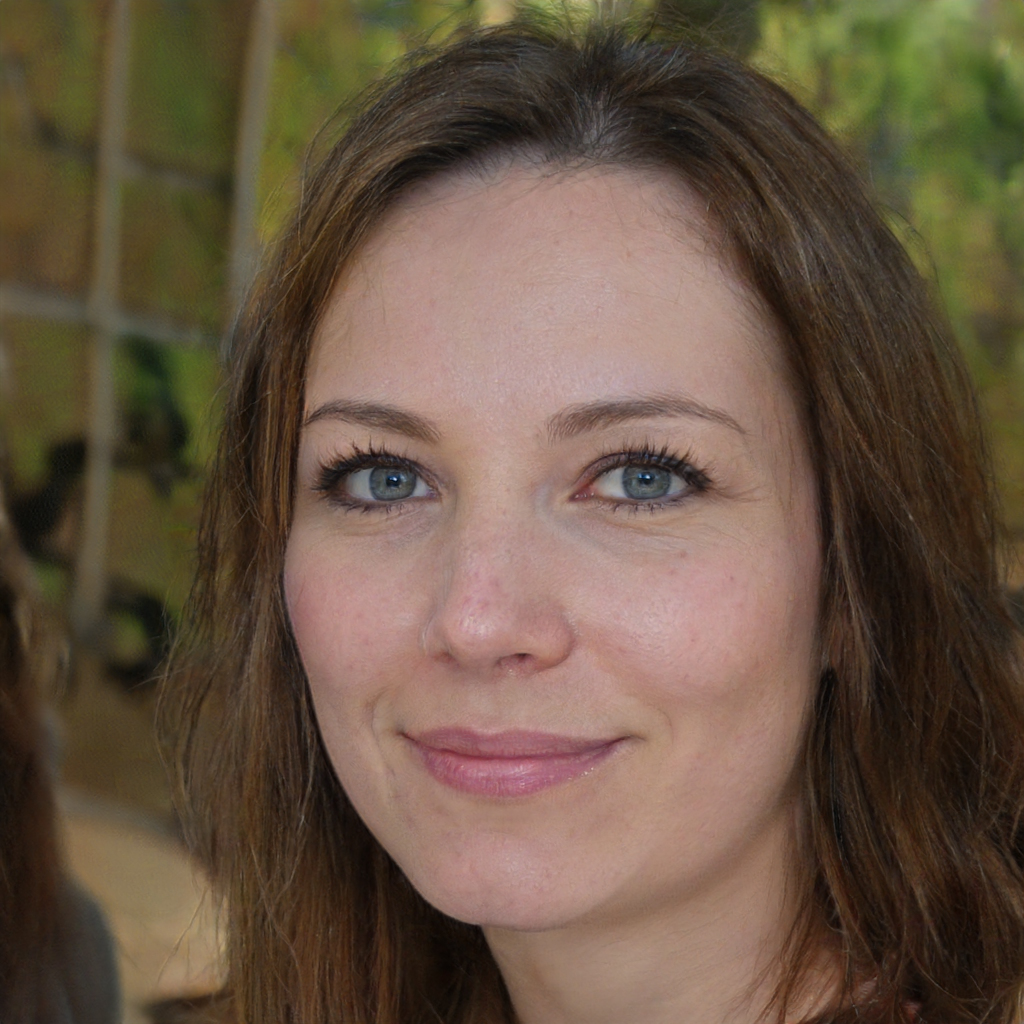
Gender: Female